Pooja Jhaveri

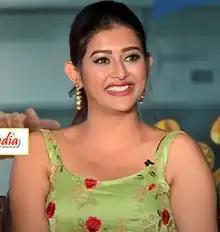
Jhaveri in 2021

Pooja Jhaveri (born 1992/1993) is an Indian actress who appears in Telugu, Tamil and Gujarati films. She made her debut with the Telugu film "Bham Bolenath" in 2015.